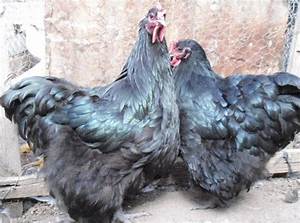
Label: chicken